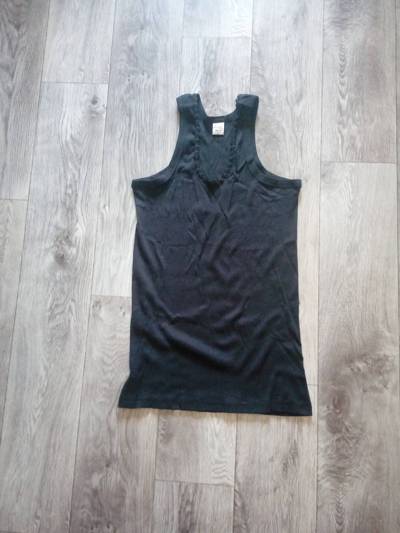
Waste category: clothes